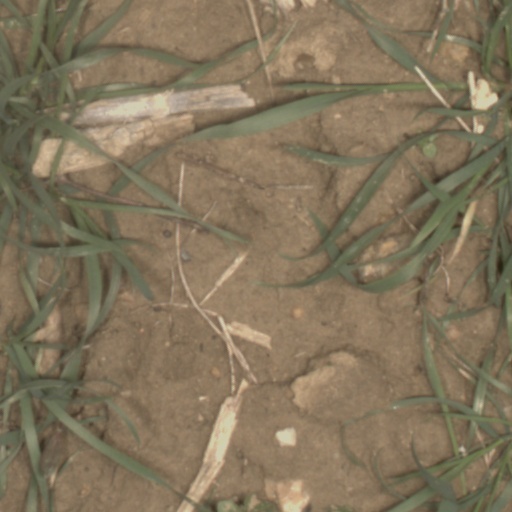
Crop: wheat